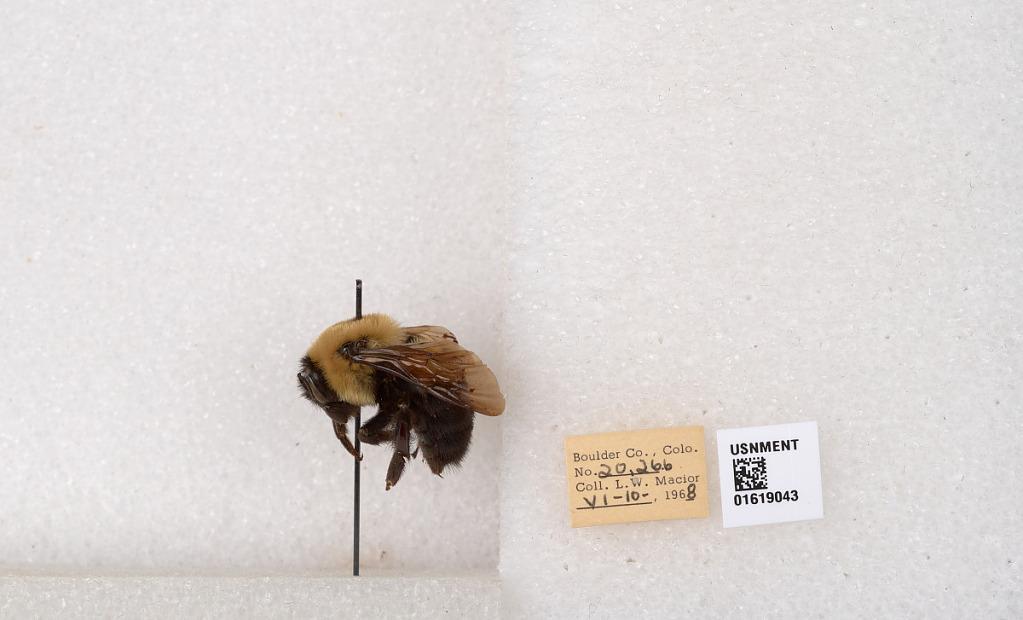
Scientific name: Bombus (Separatobombus) griseocollis (De Geer)
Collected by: L. Macior
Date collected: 1968-6-10
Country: United States
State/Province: Colorado
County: Boulder
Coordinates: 40.0925, -105.358